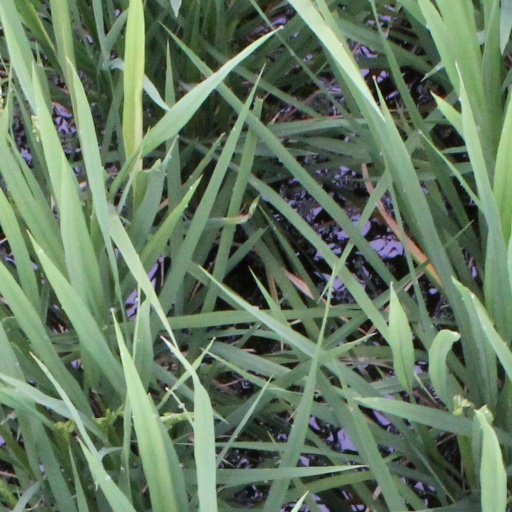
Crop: rice